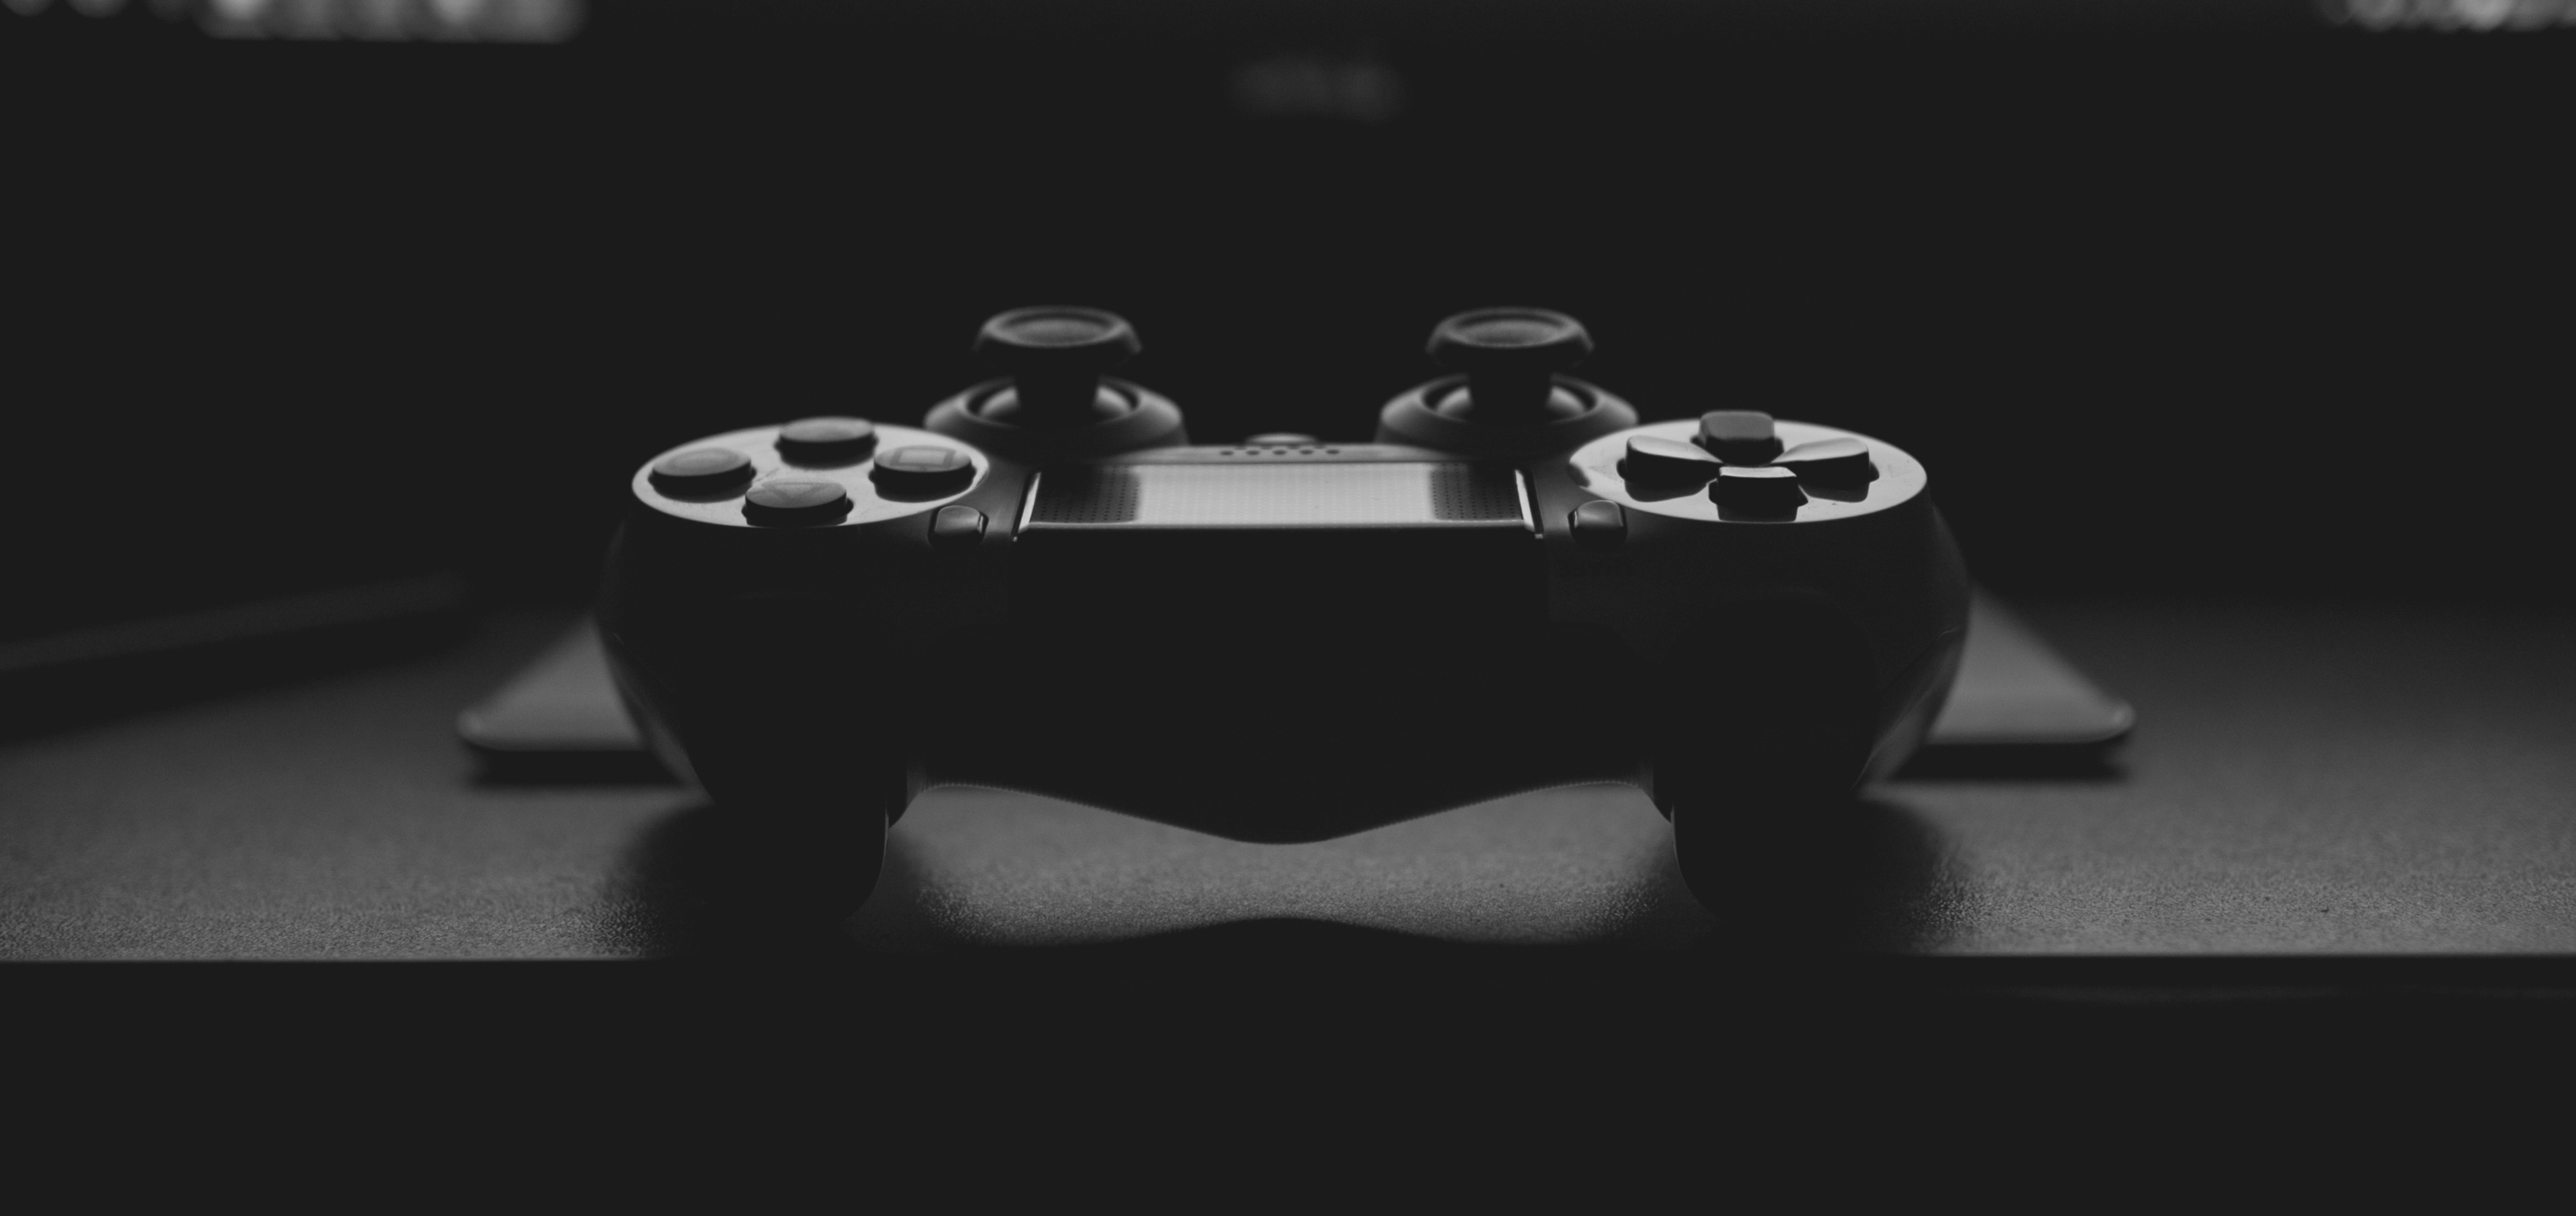
black and white, monochrome, monochrome photography